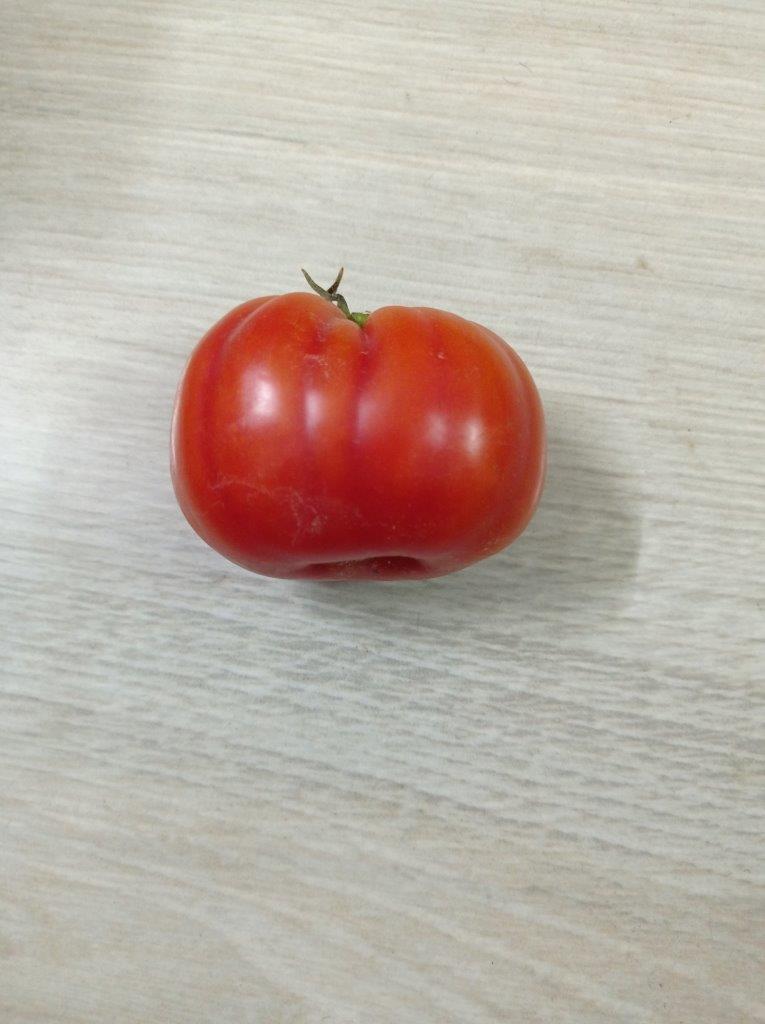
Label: Fresh